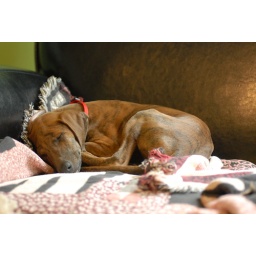
Zel is sleeping in the guest chair in my office.